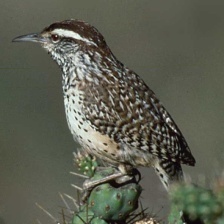
Species: CACTUS WREN
Scientific name: CAMPYLORHYNCHUS BRUNNEICAPILLUS